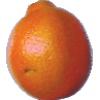
Label: tangelo